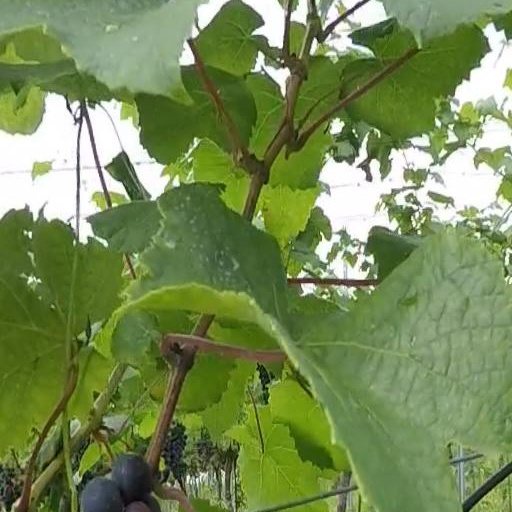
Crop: grape